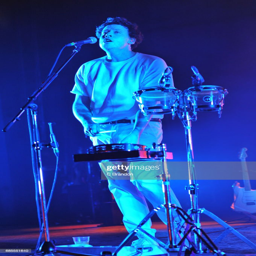
indie rock artist performs on stage .